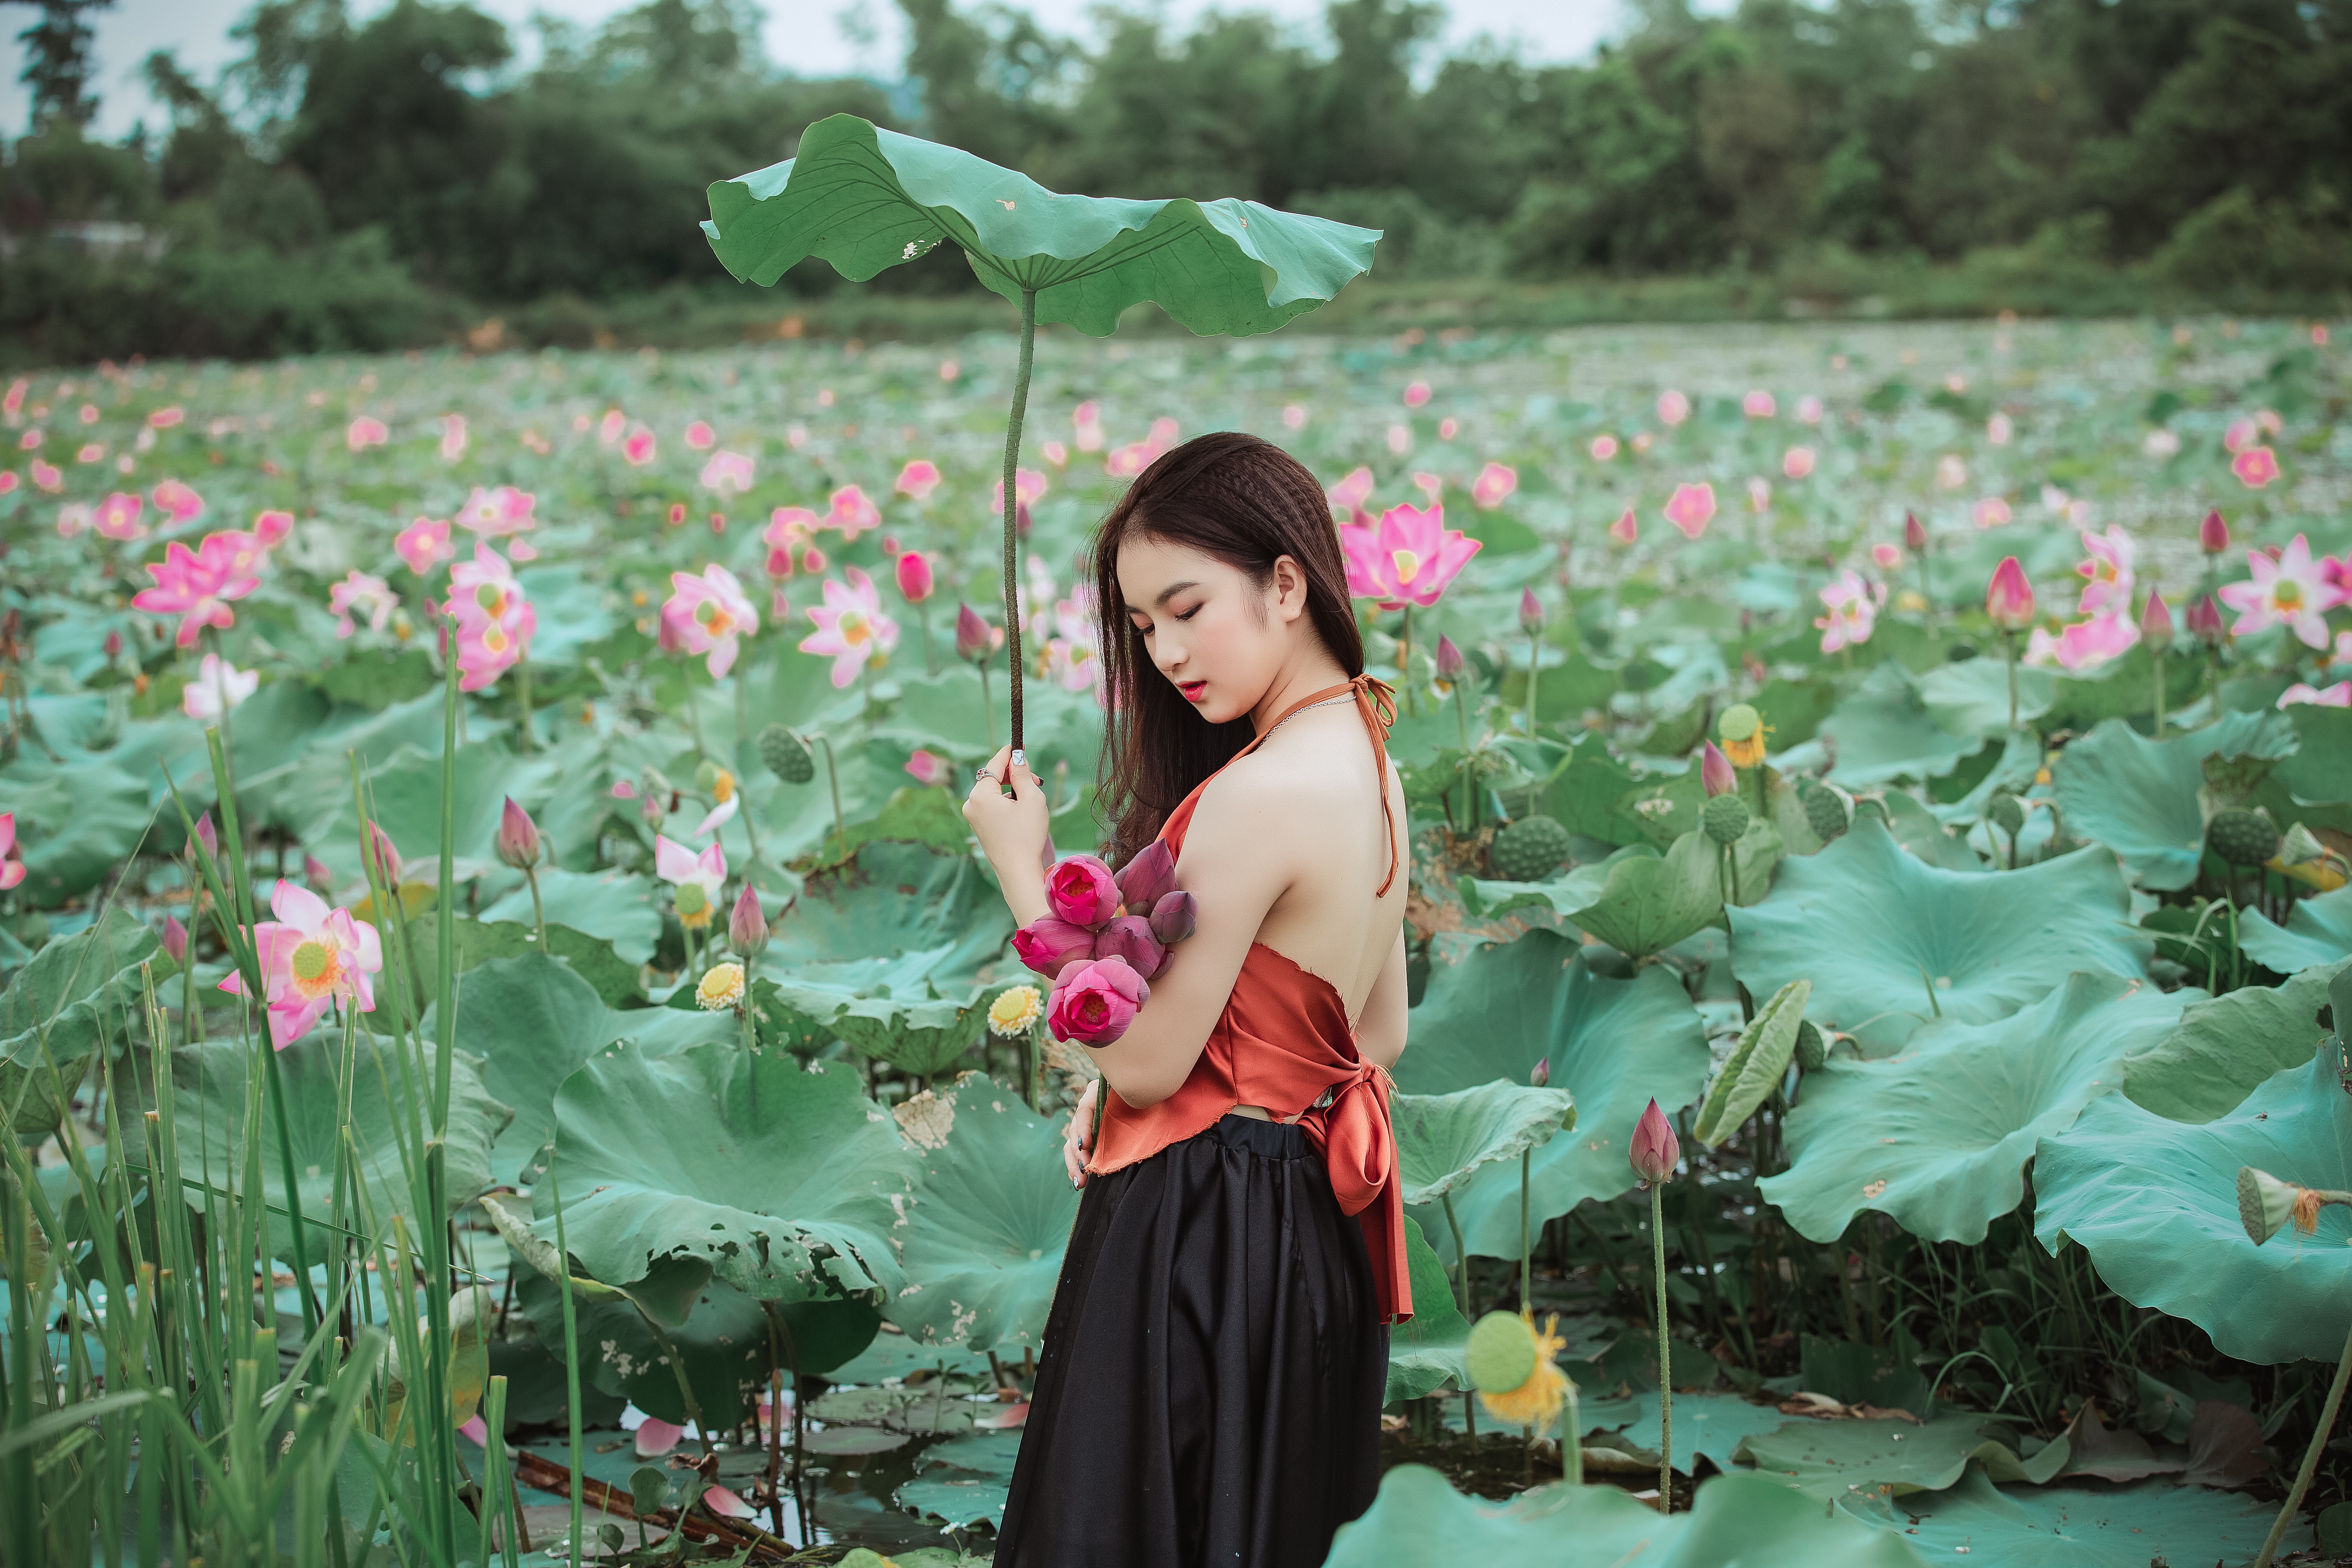
lotus family, aquatic plant, sacred lotus, flower, lotus, plant, beauty, pink, botany, flowering plant, water lily, proteales, petal, wildflower, anthurium, photography, perennial plant, photo shoot